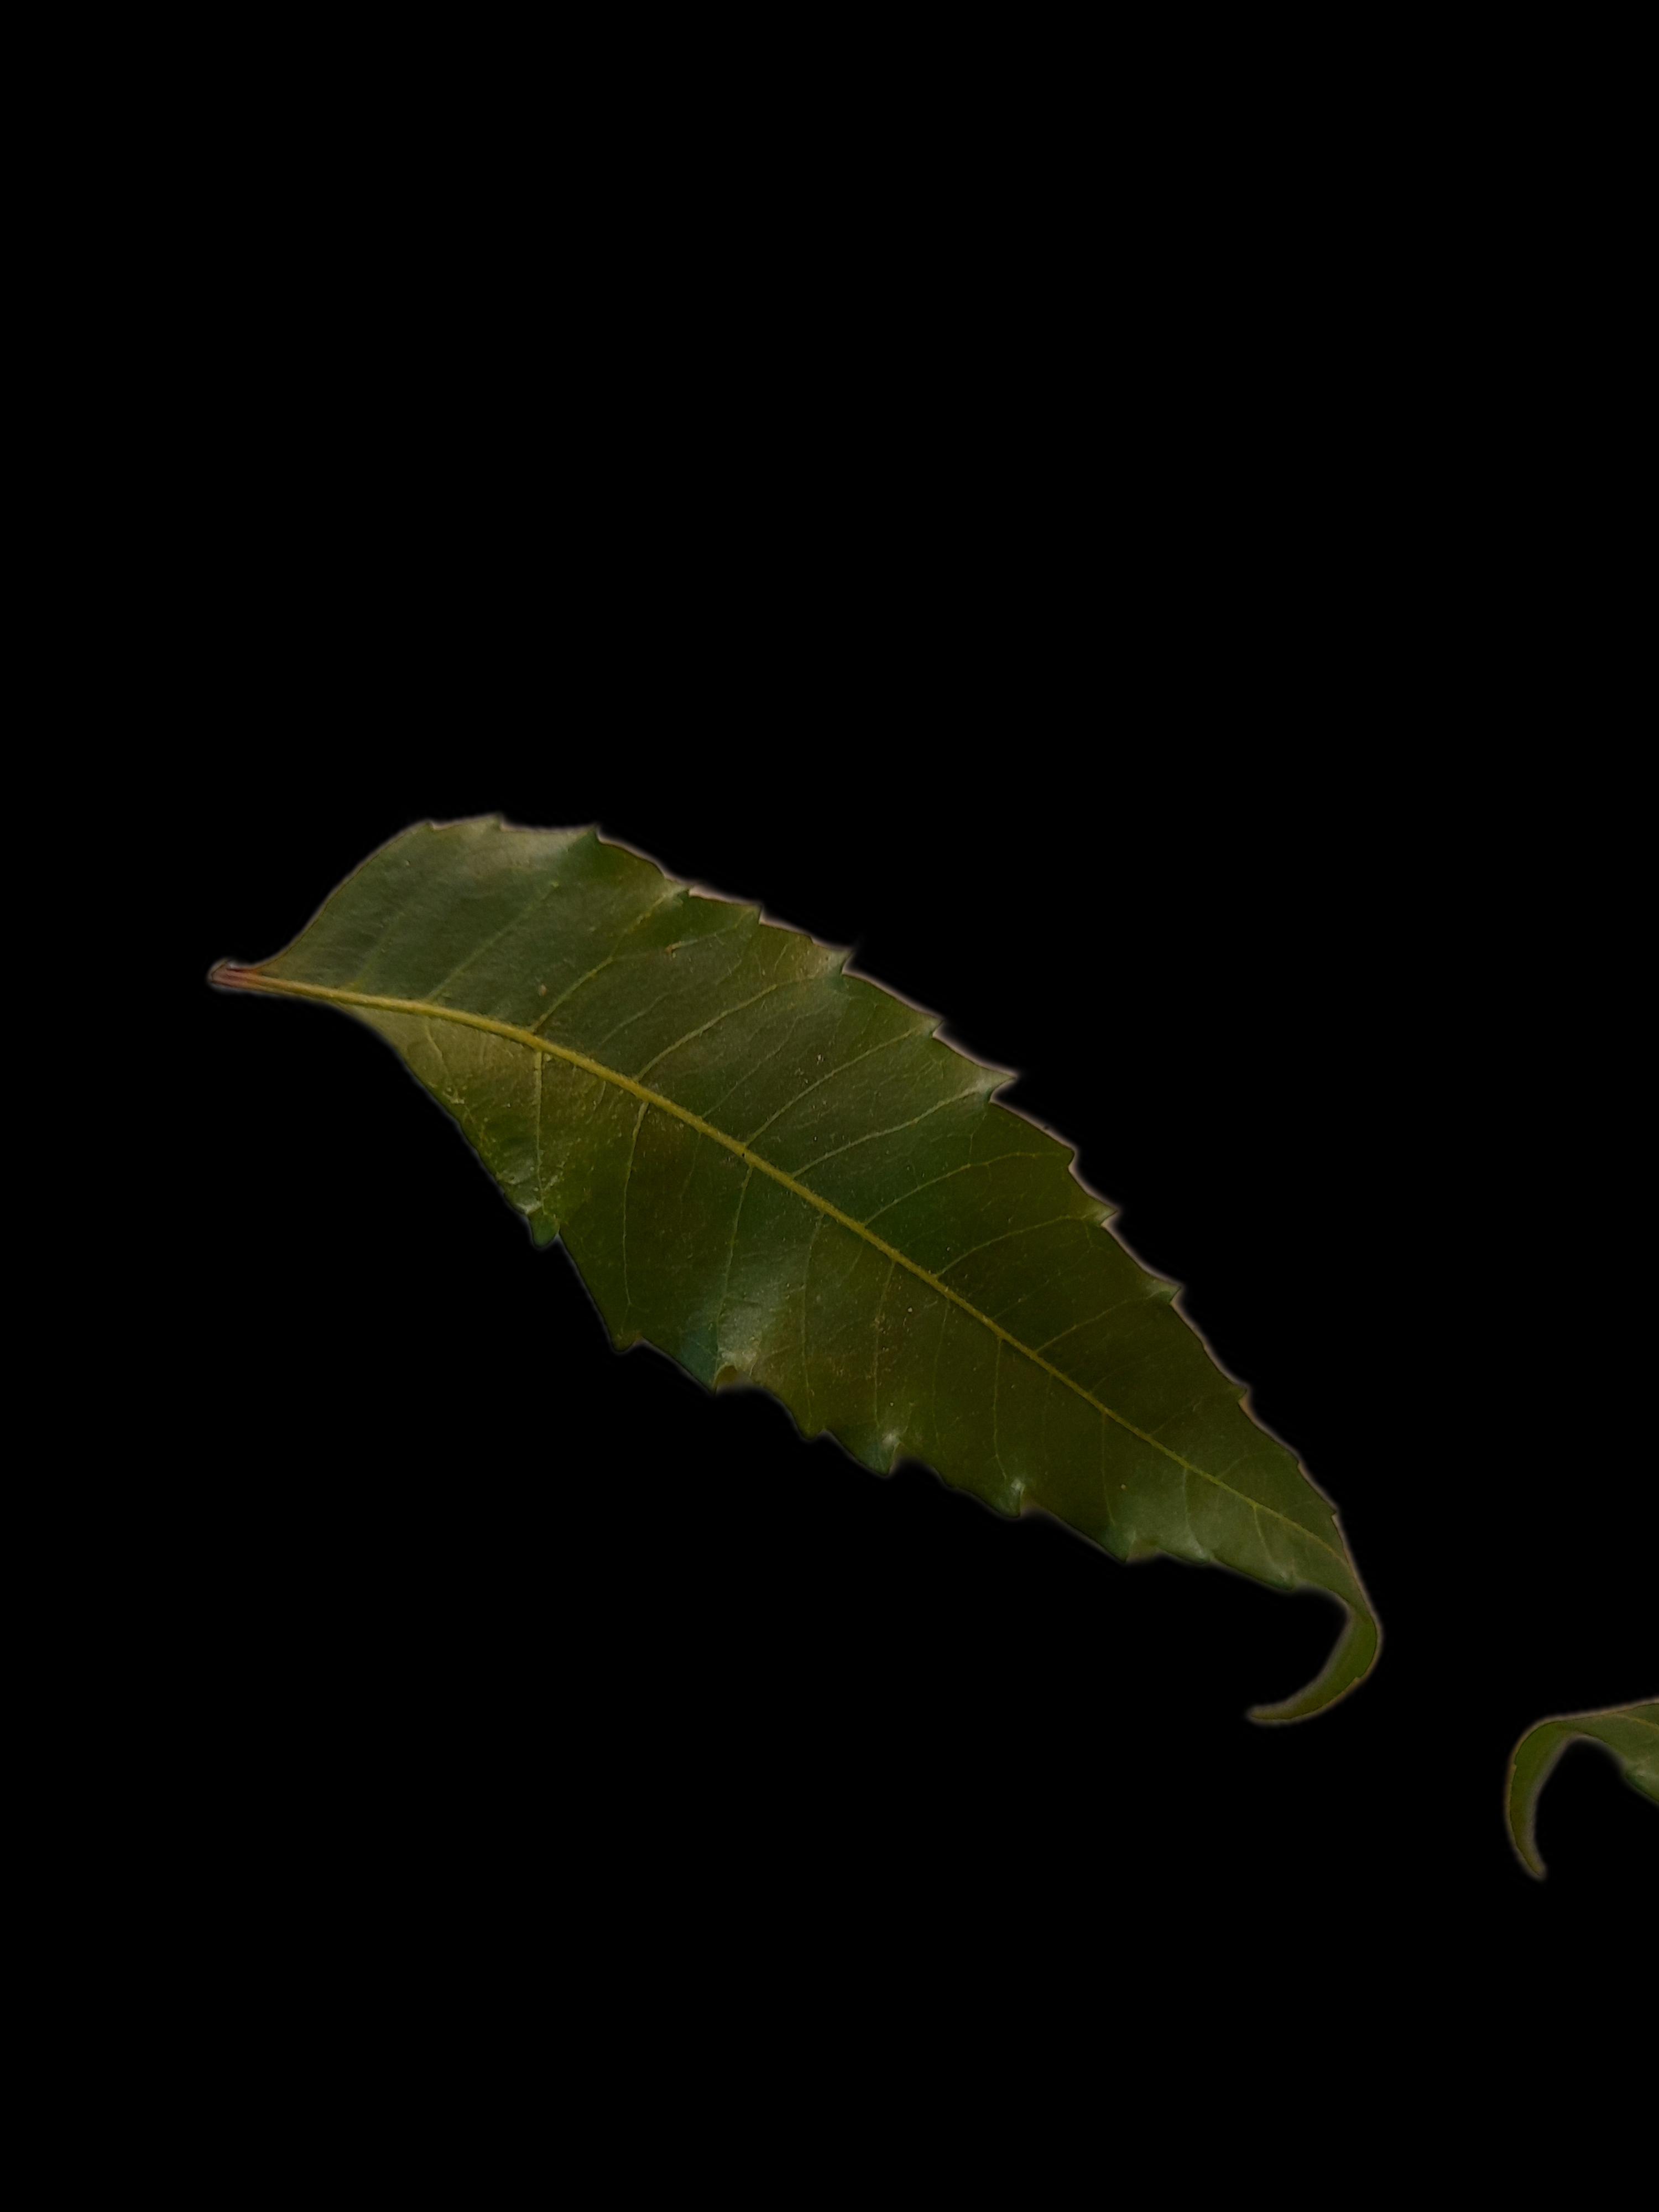
Plant: Neem